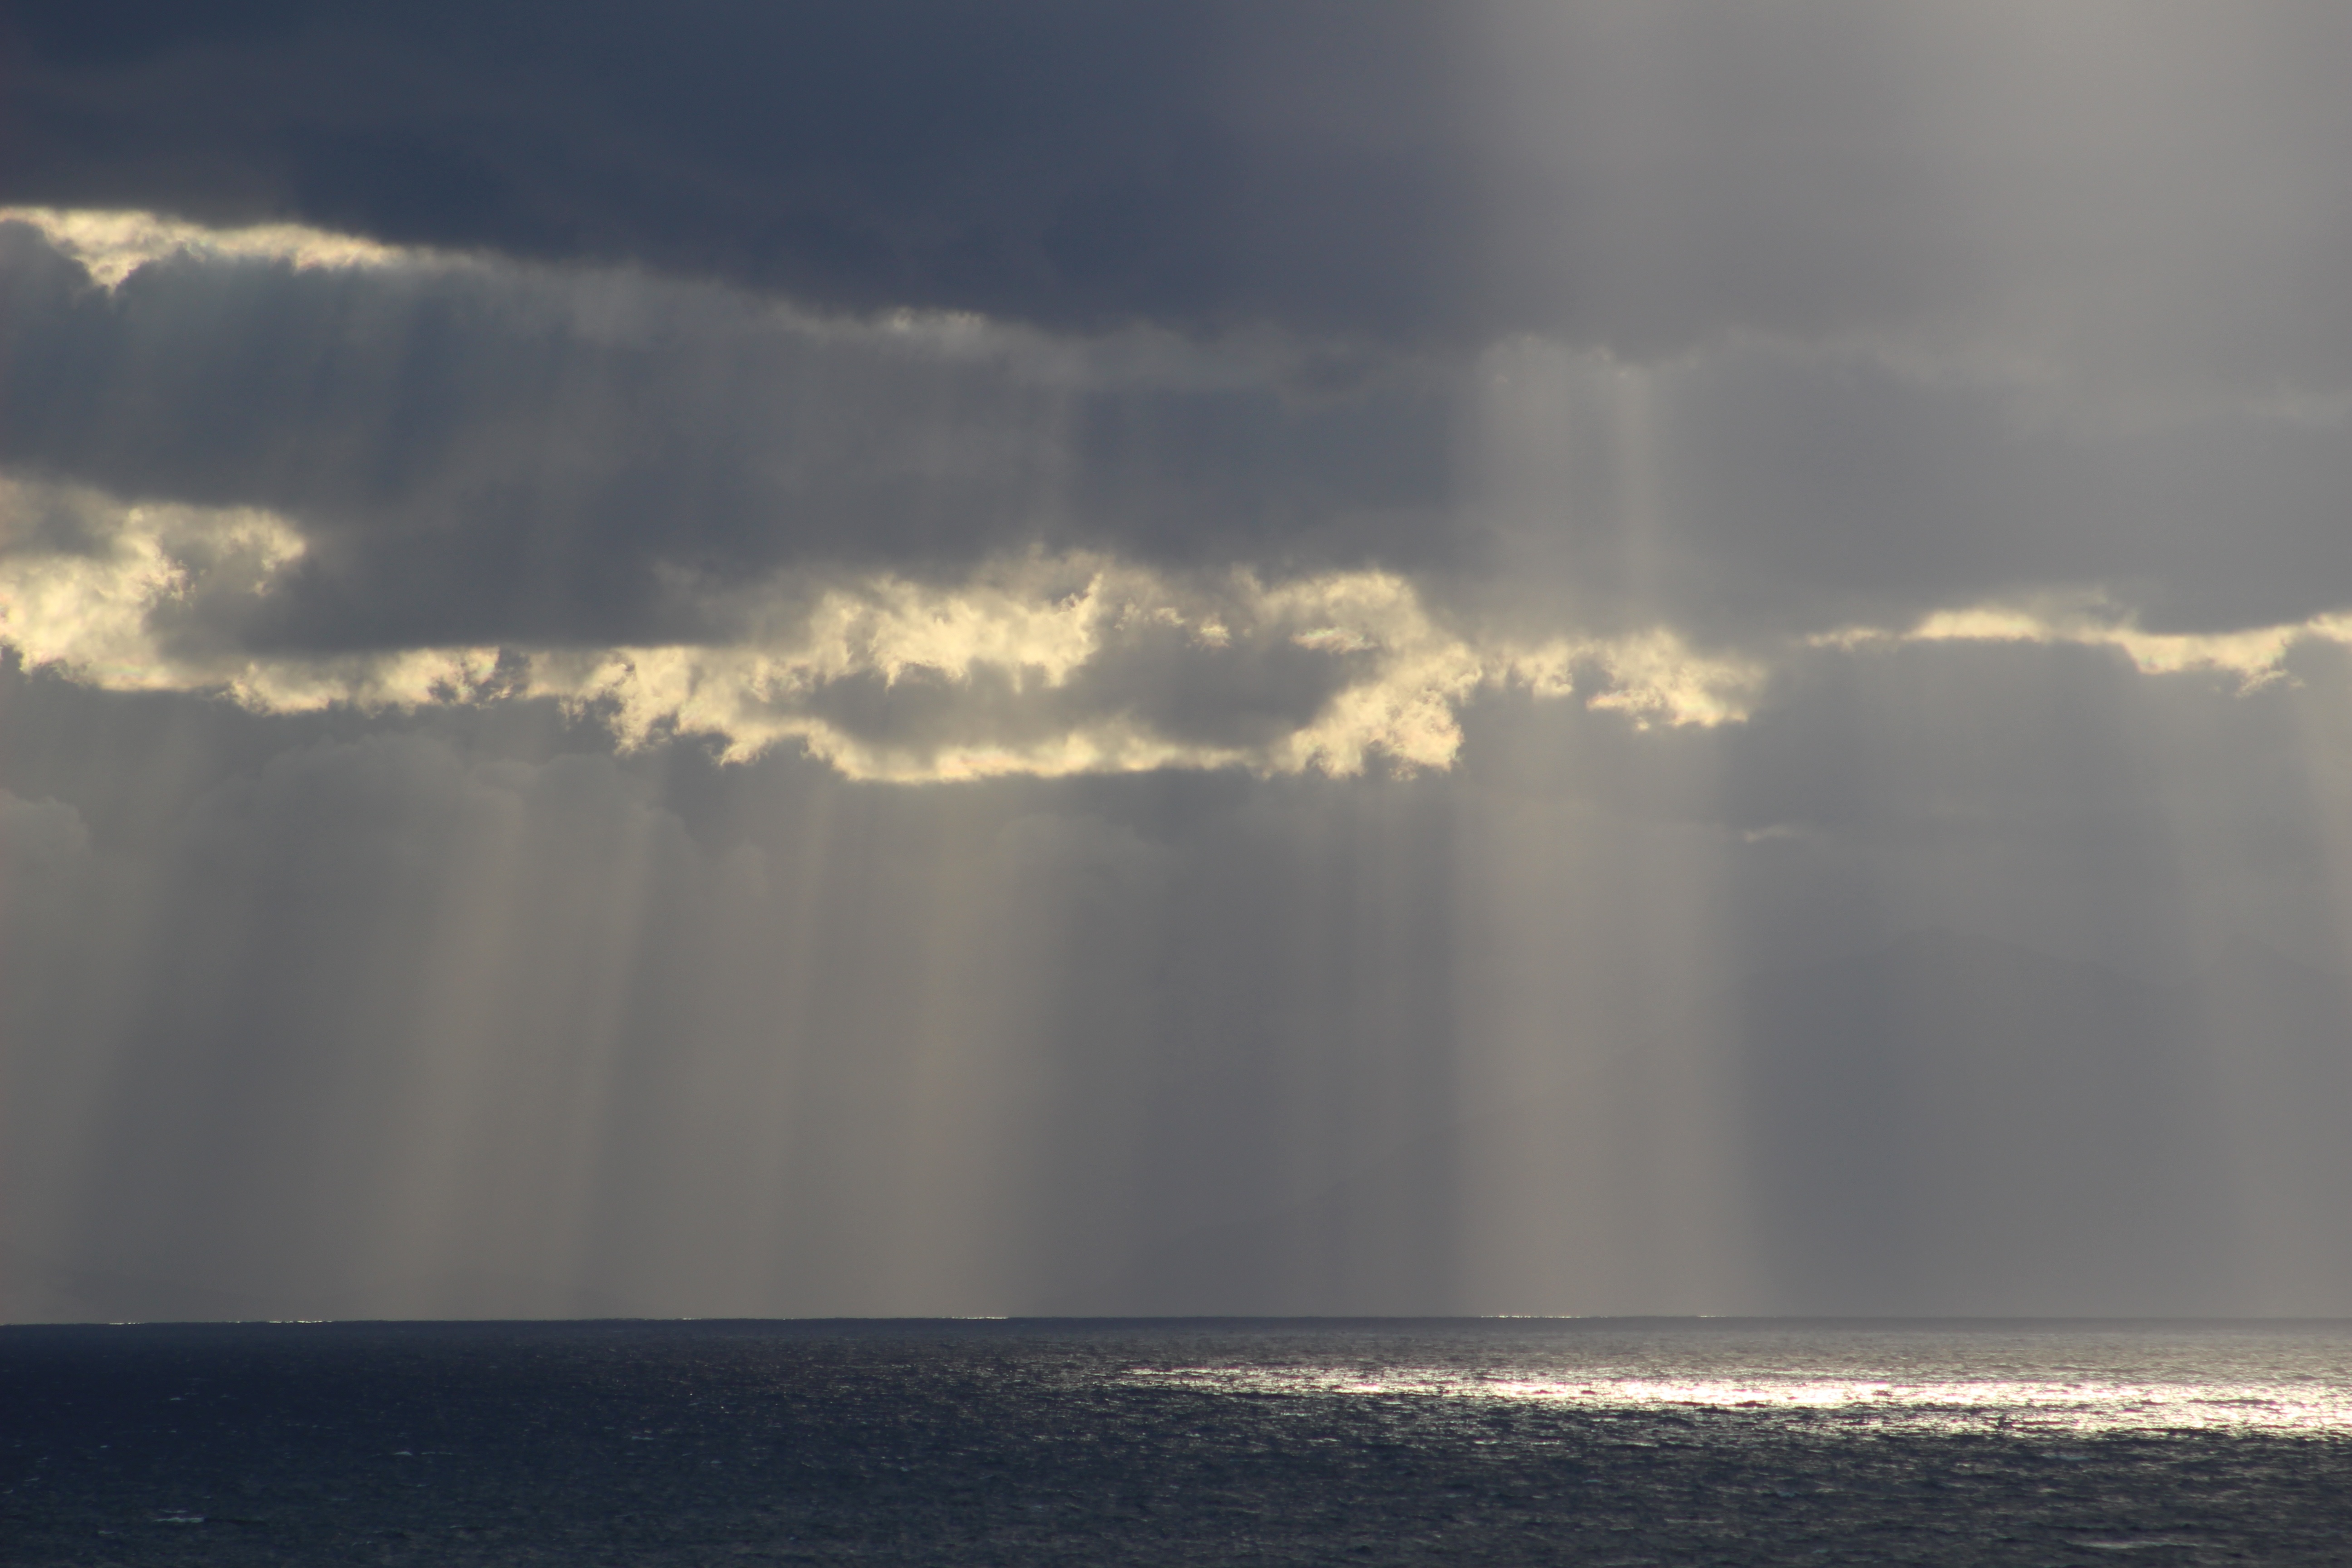
sea, coast, ocean, horizon, cloud, sky, mist, sunlight, morning, wave, dawn, atmosphere, dusk, weather, body of water, meteorological phenomenon, atmospheric phenomenon, wind wave